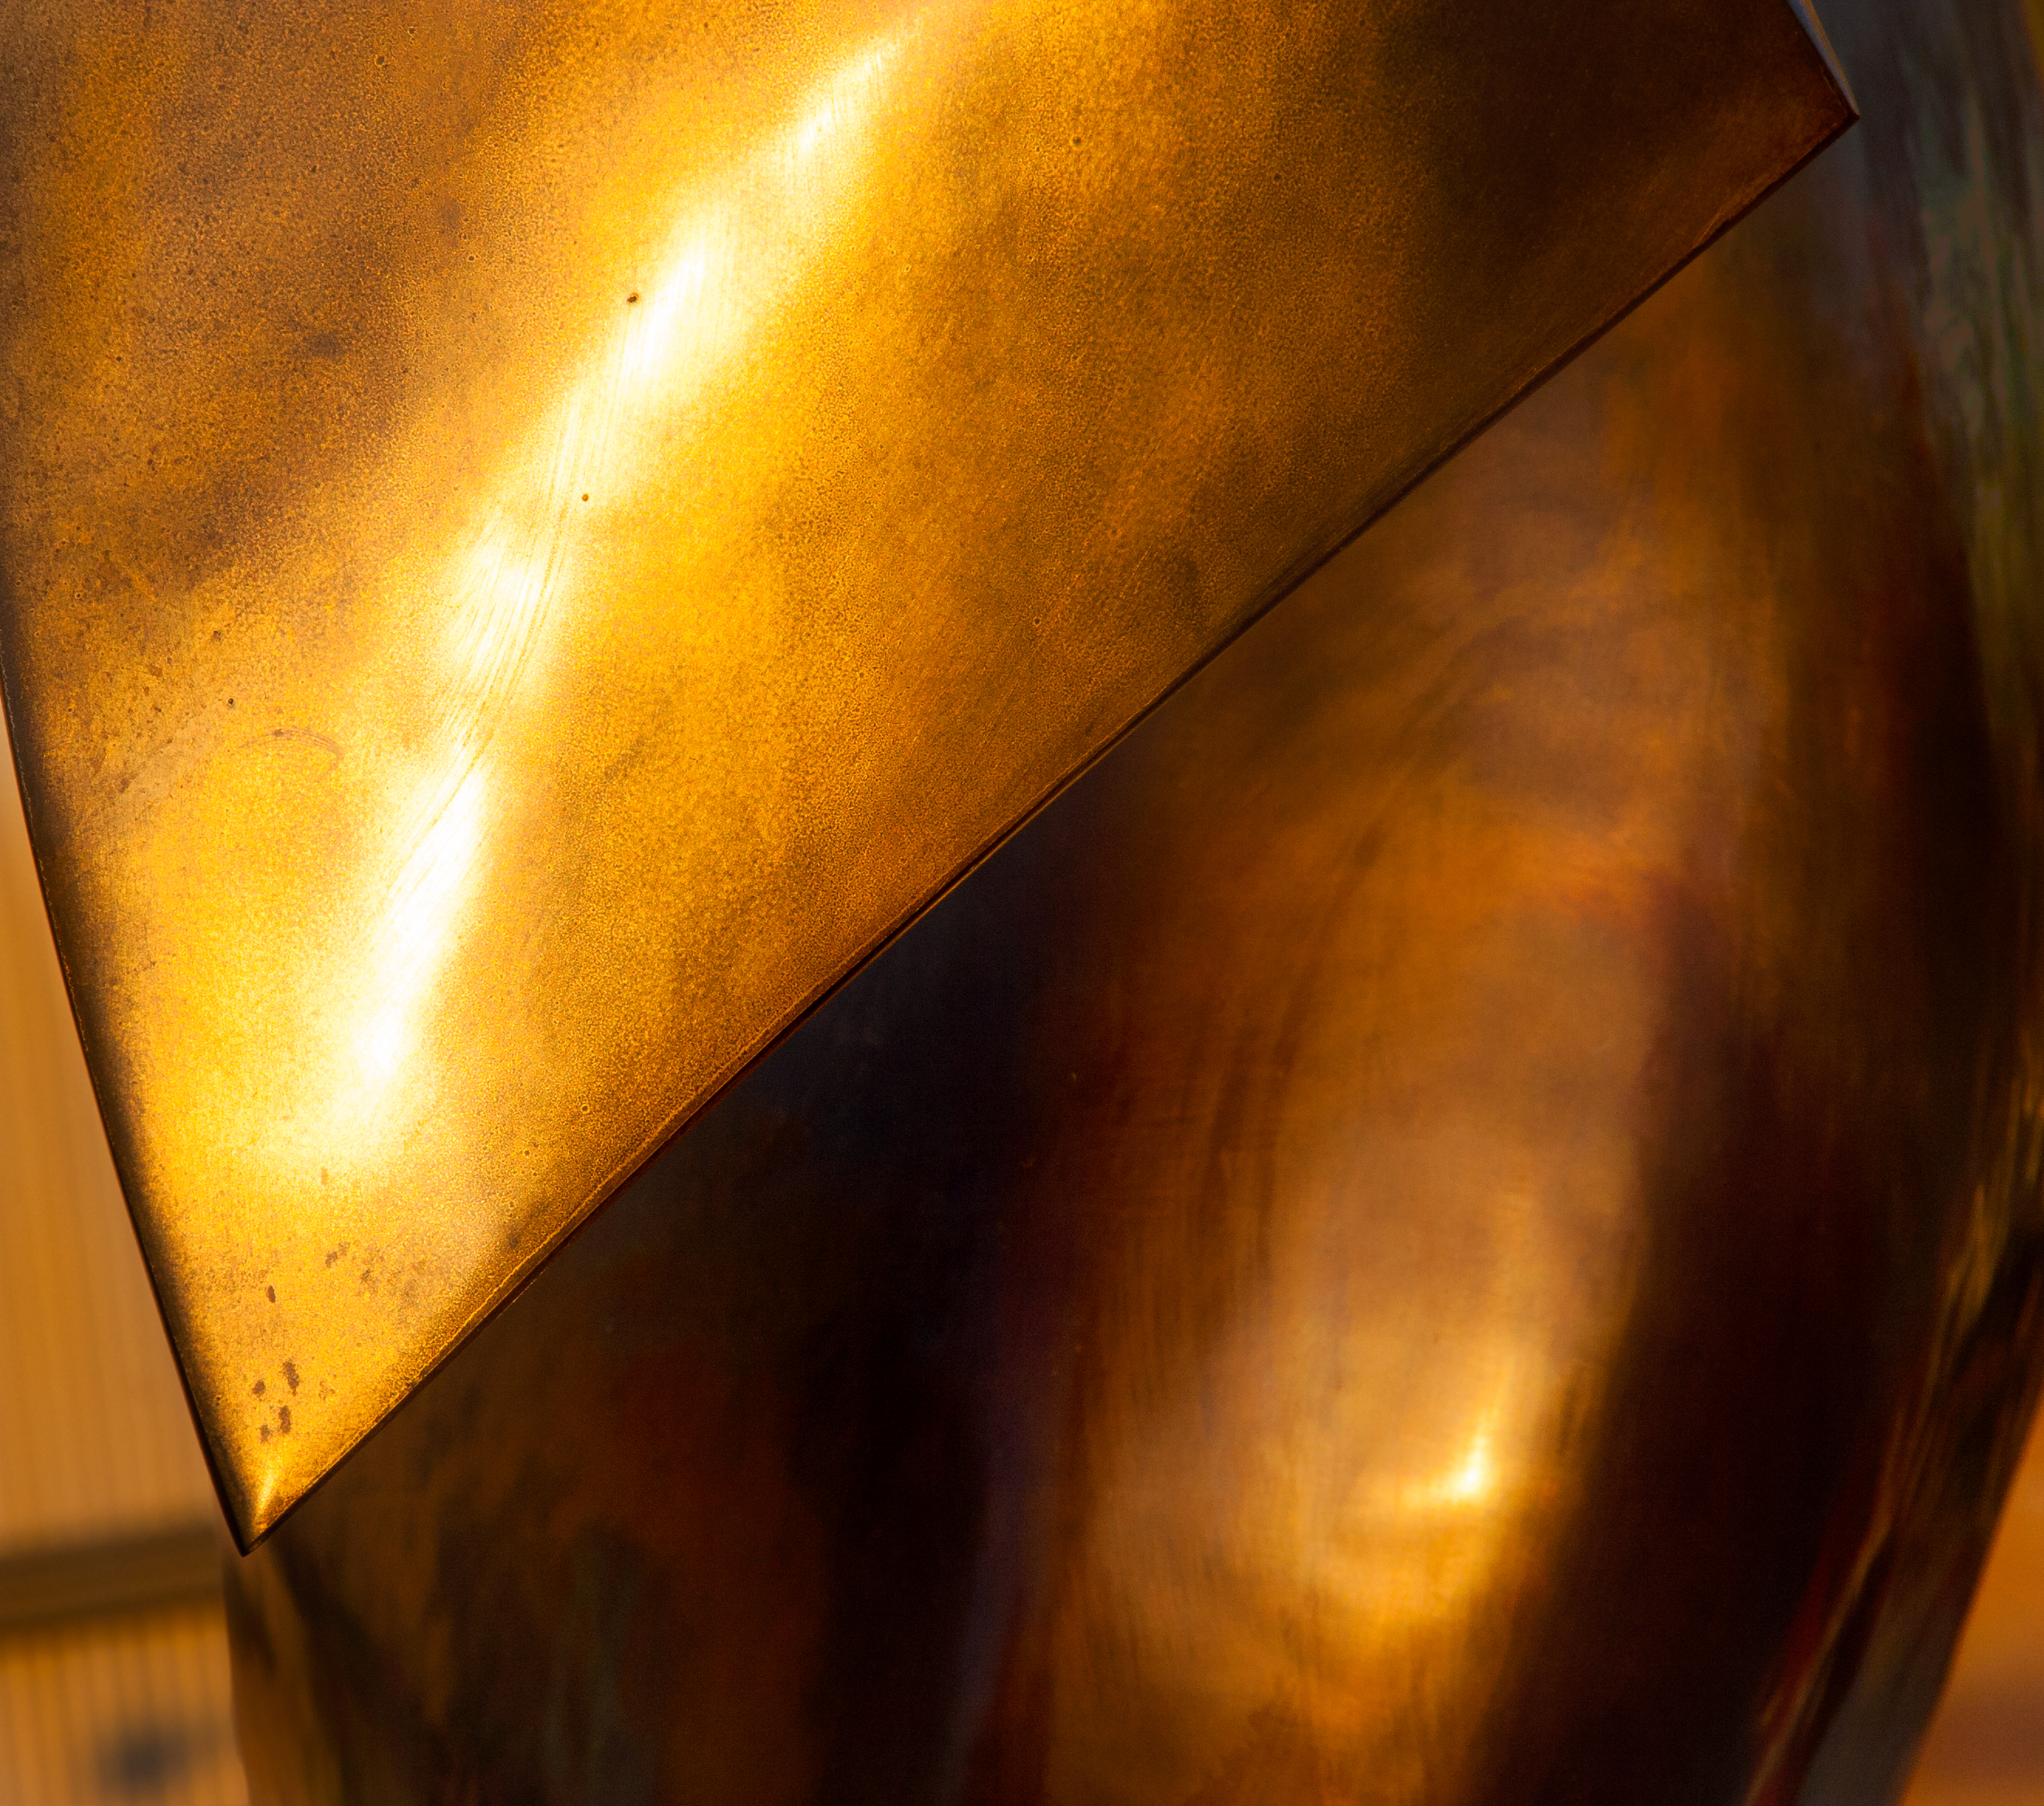
light, abstract, wood, sunset, glass, object, yellow, lighting, material, sculpture, art, copper, ombre, shape, salem, manmade, flickrchallengegroup, flickrchallengewinner, msh1013, macro photography, conventioncenter, onecolor, msh101320